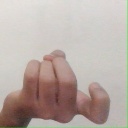
अक्षर: ज